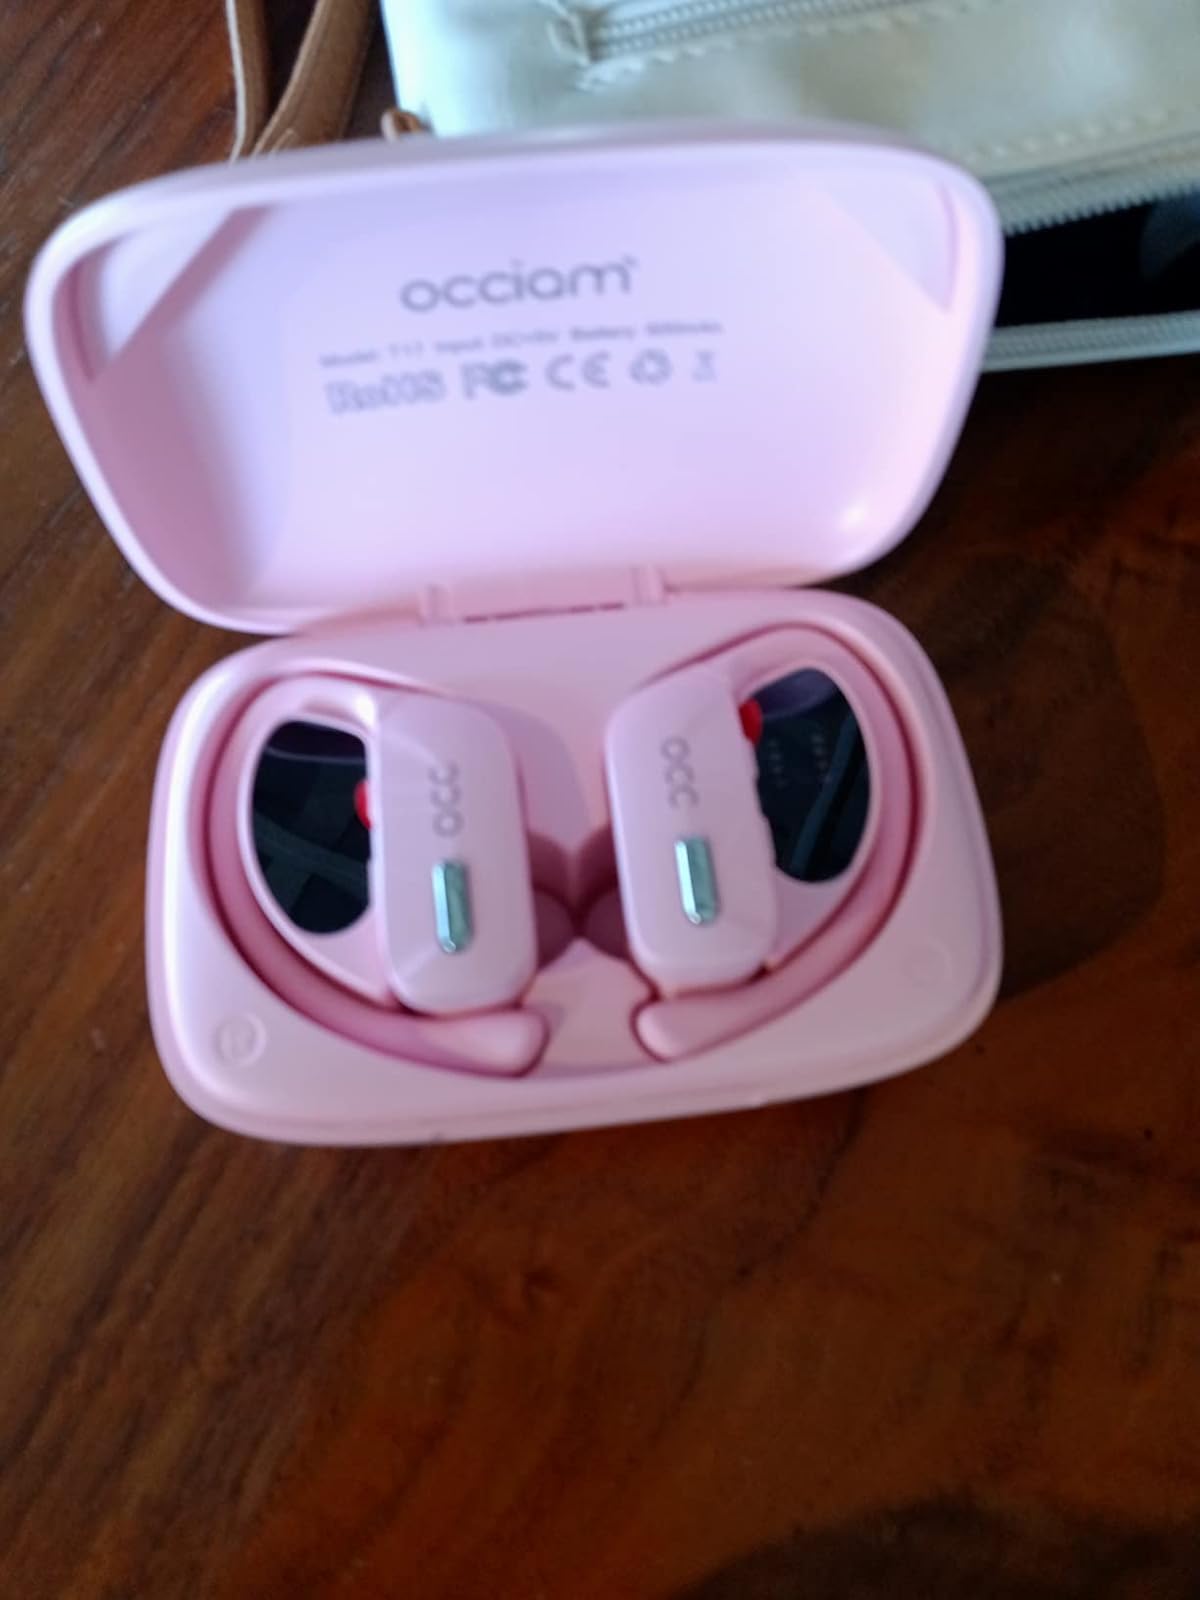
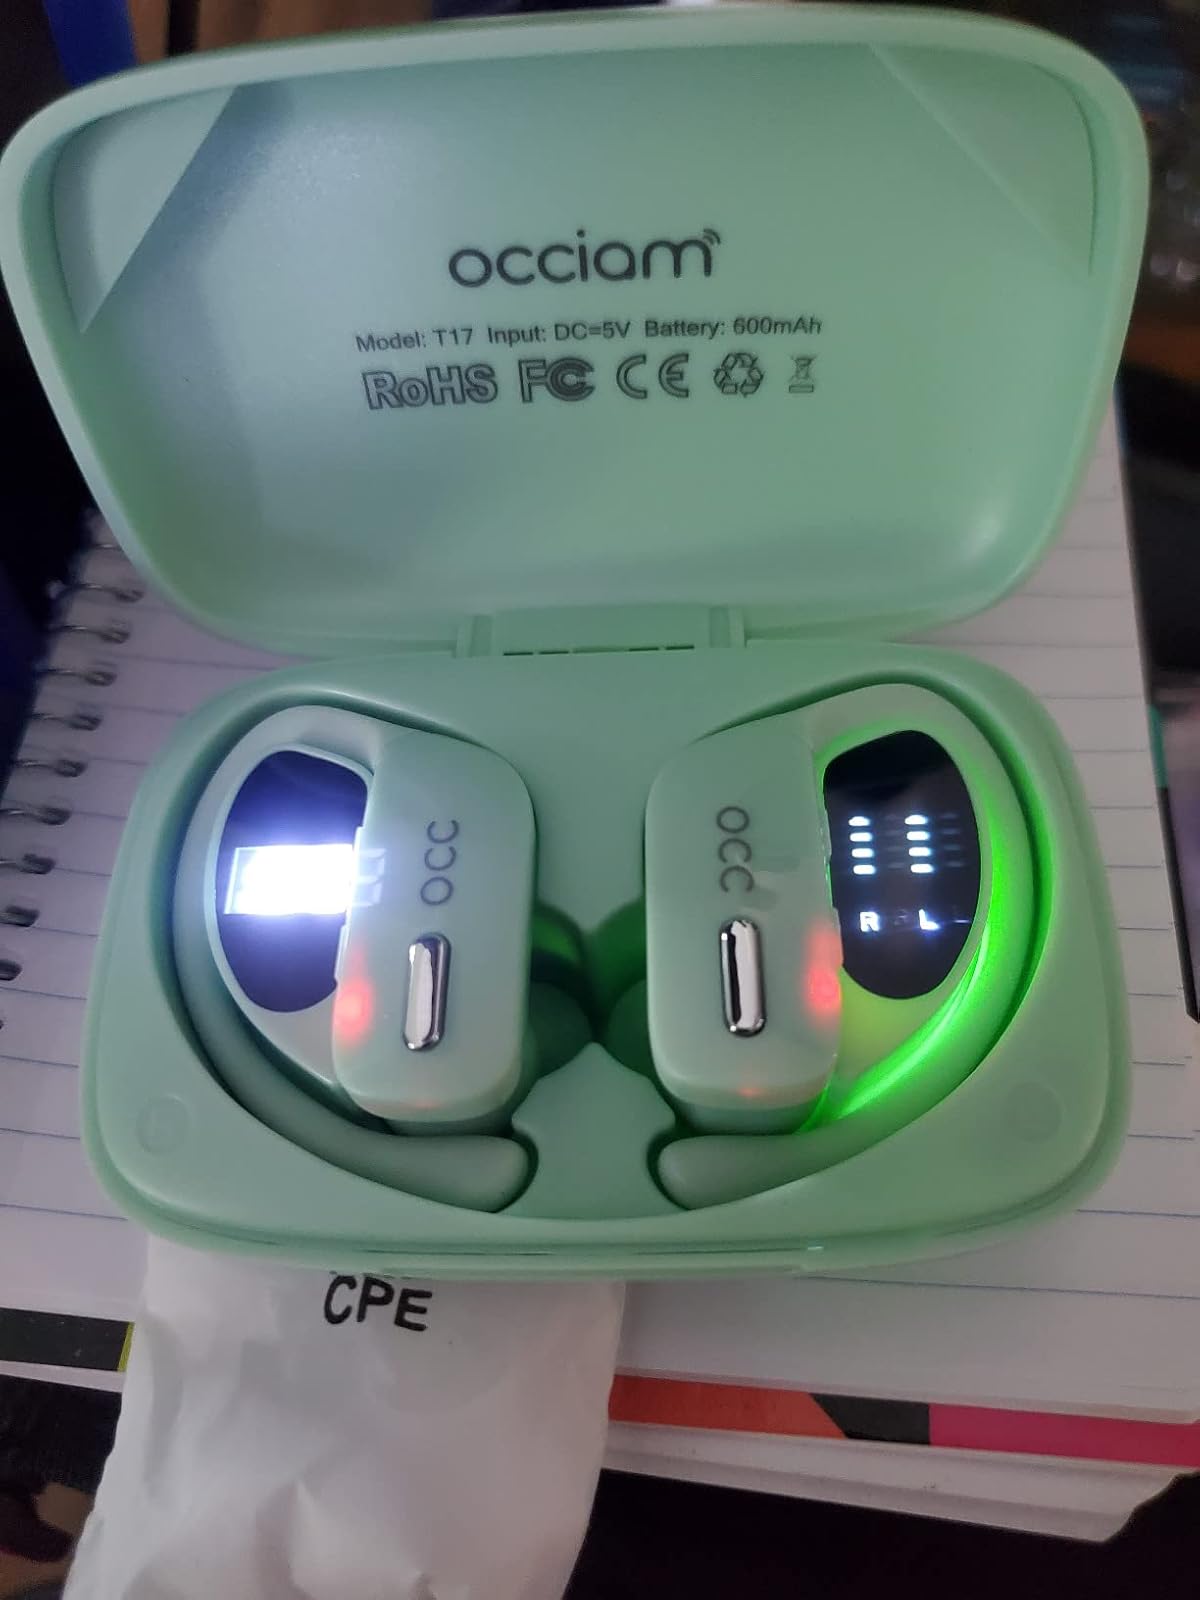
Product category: earbuds
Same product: no